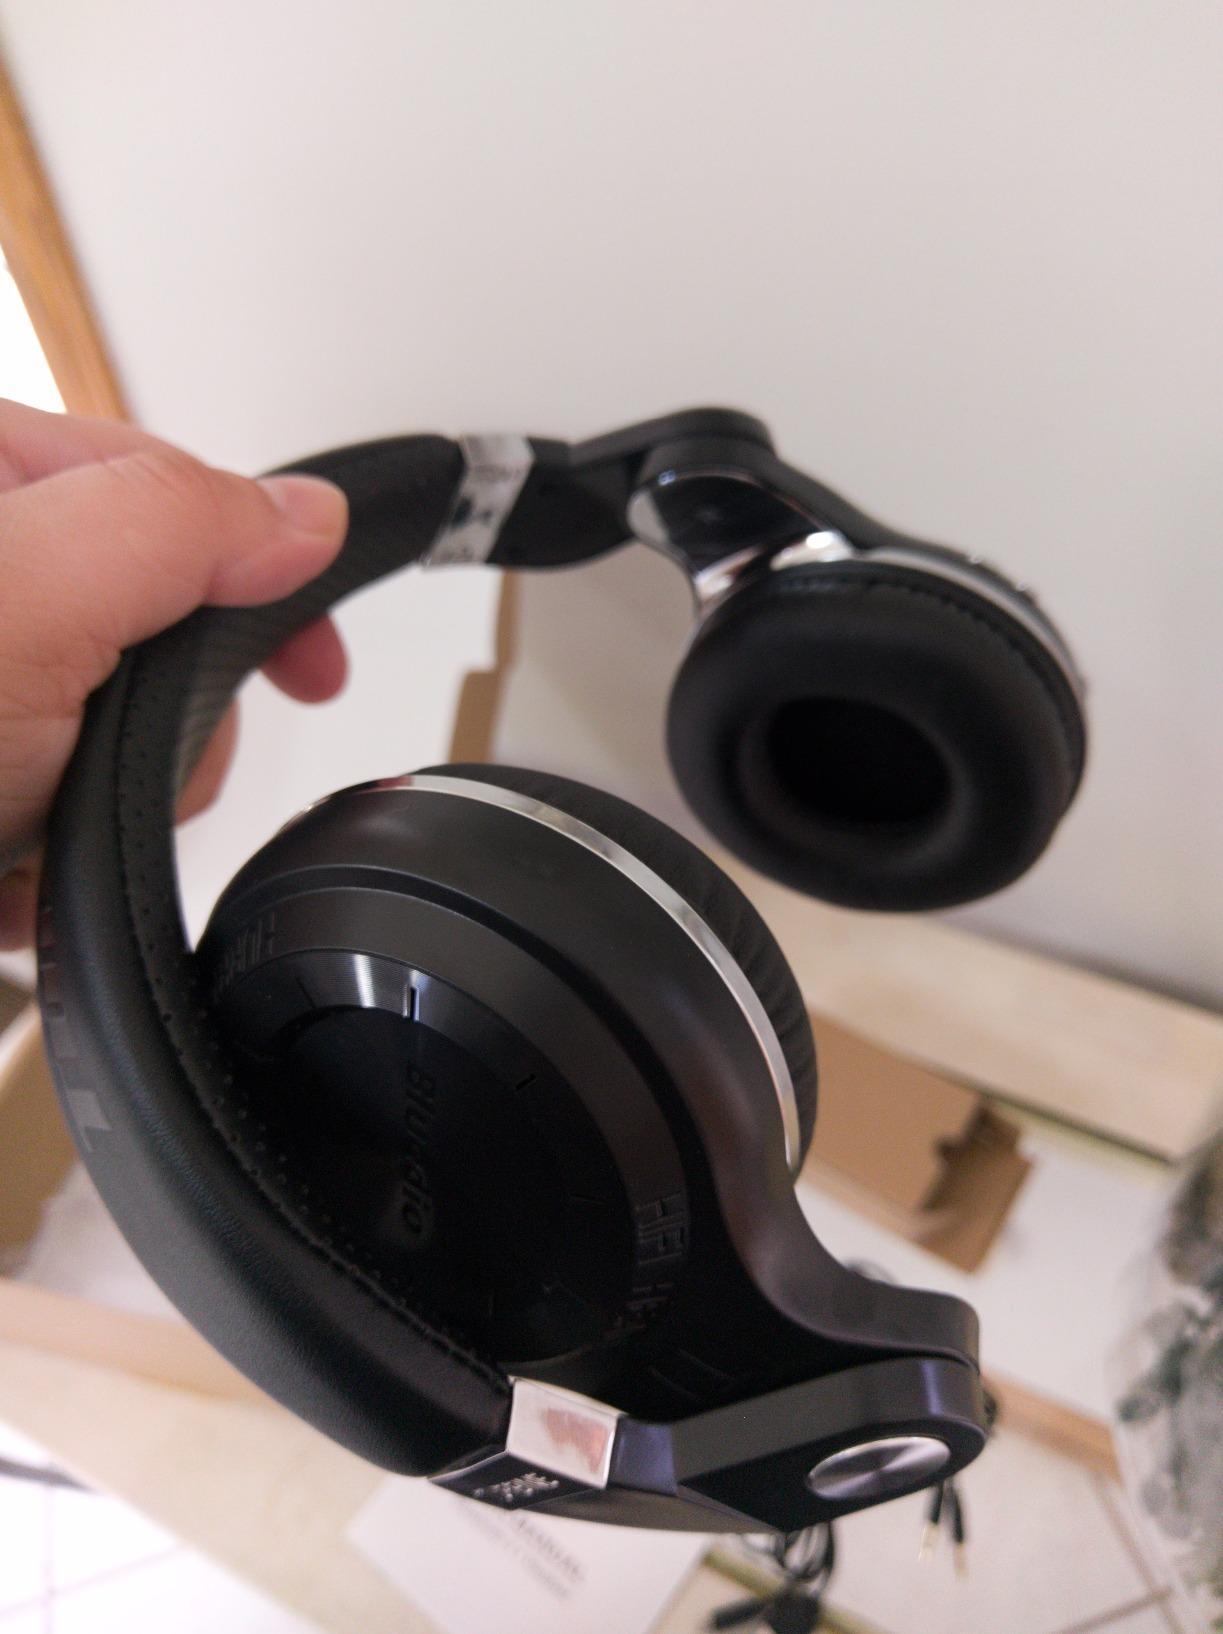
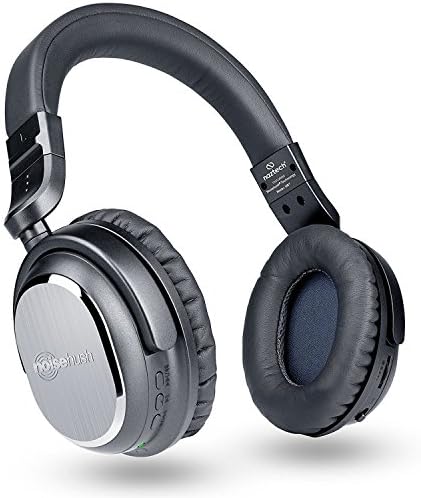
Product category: headphones
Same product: no